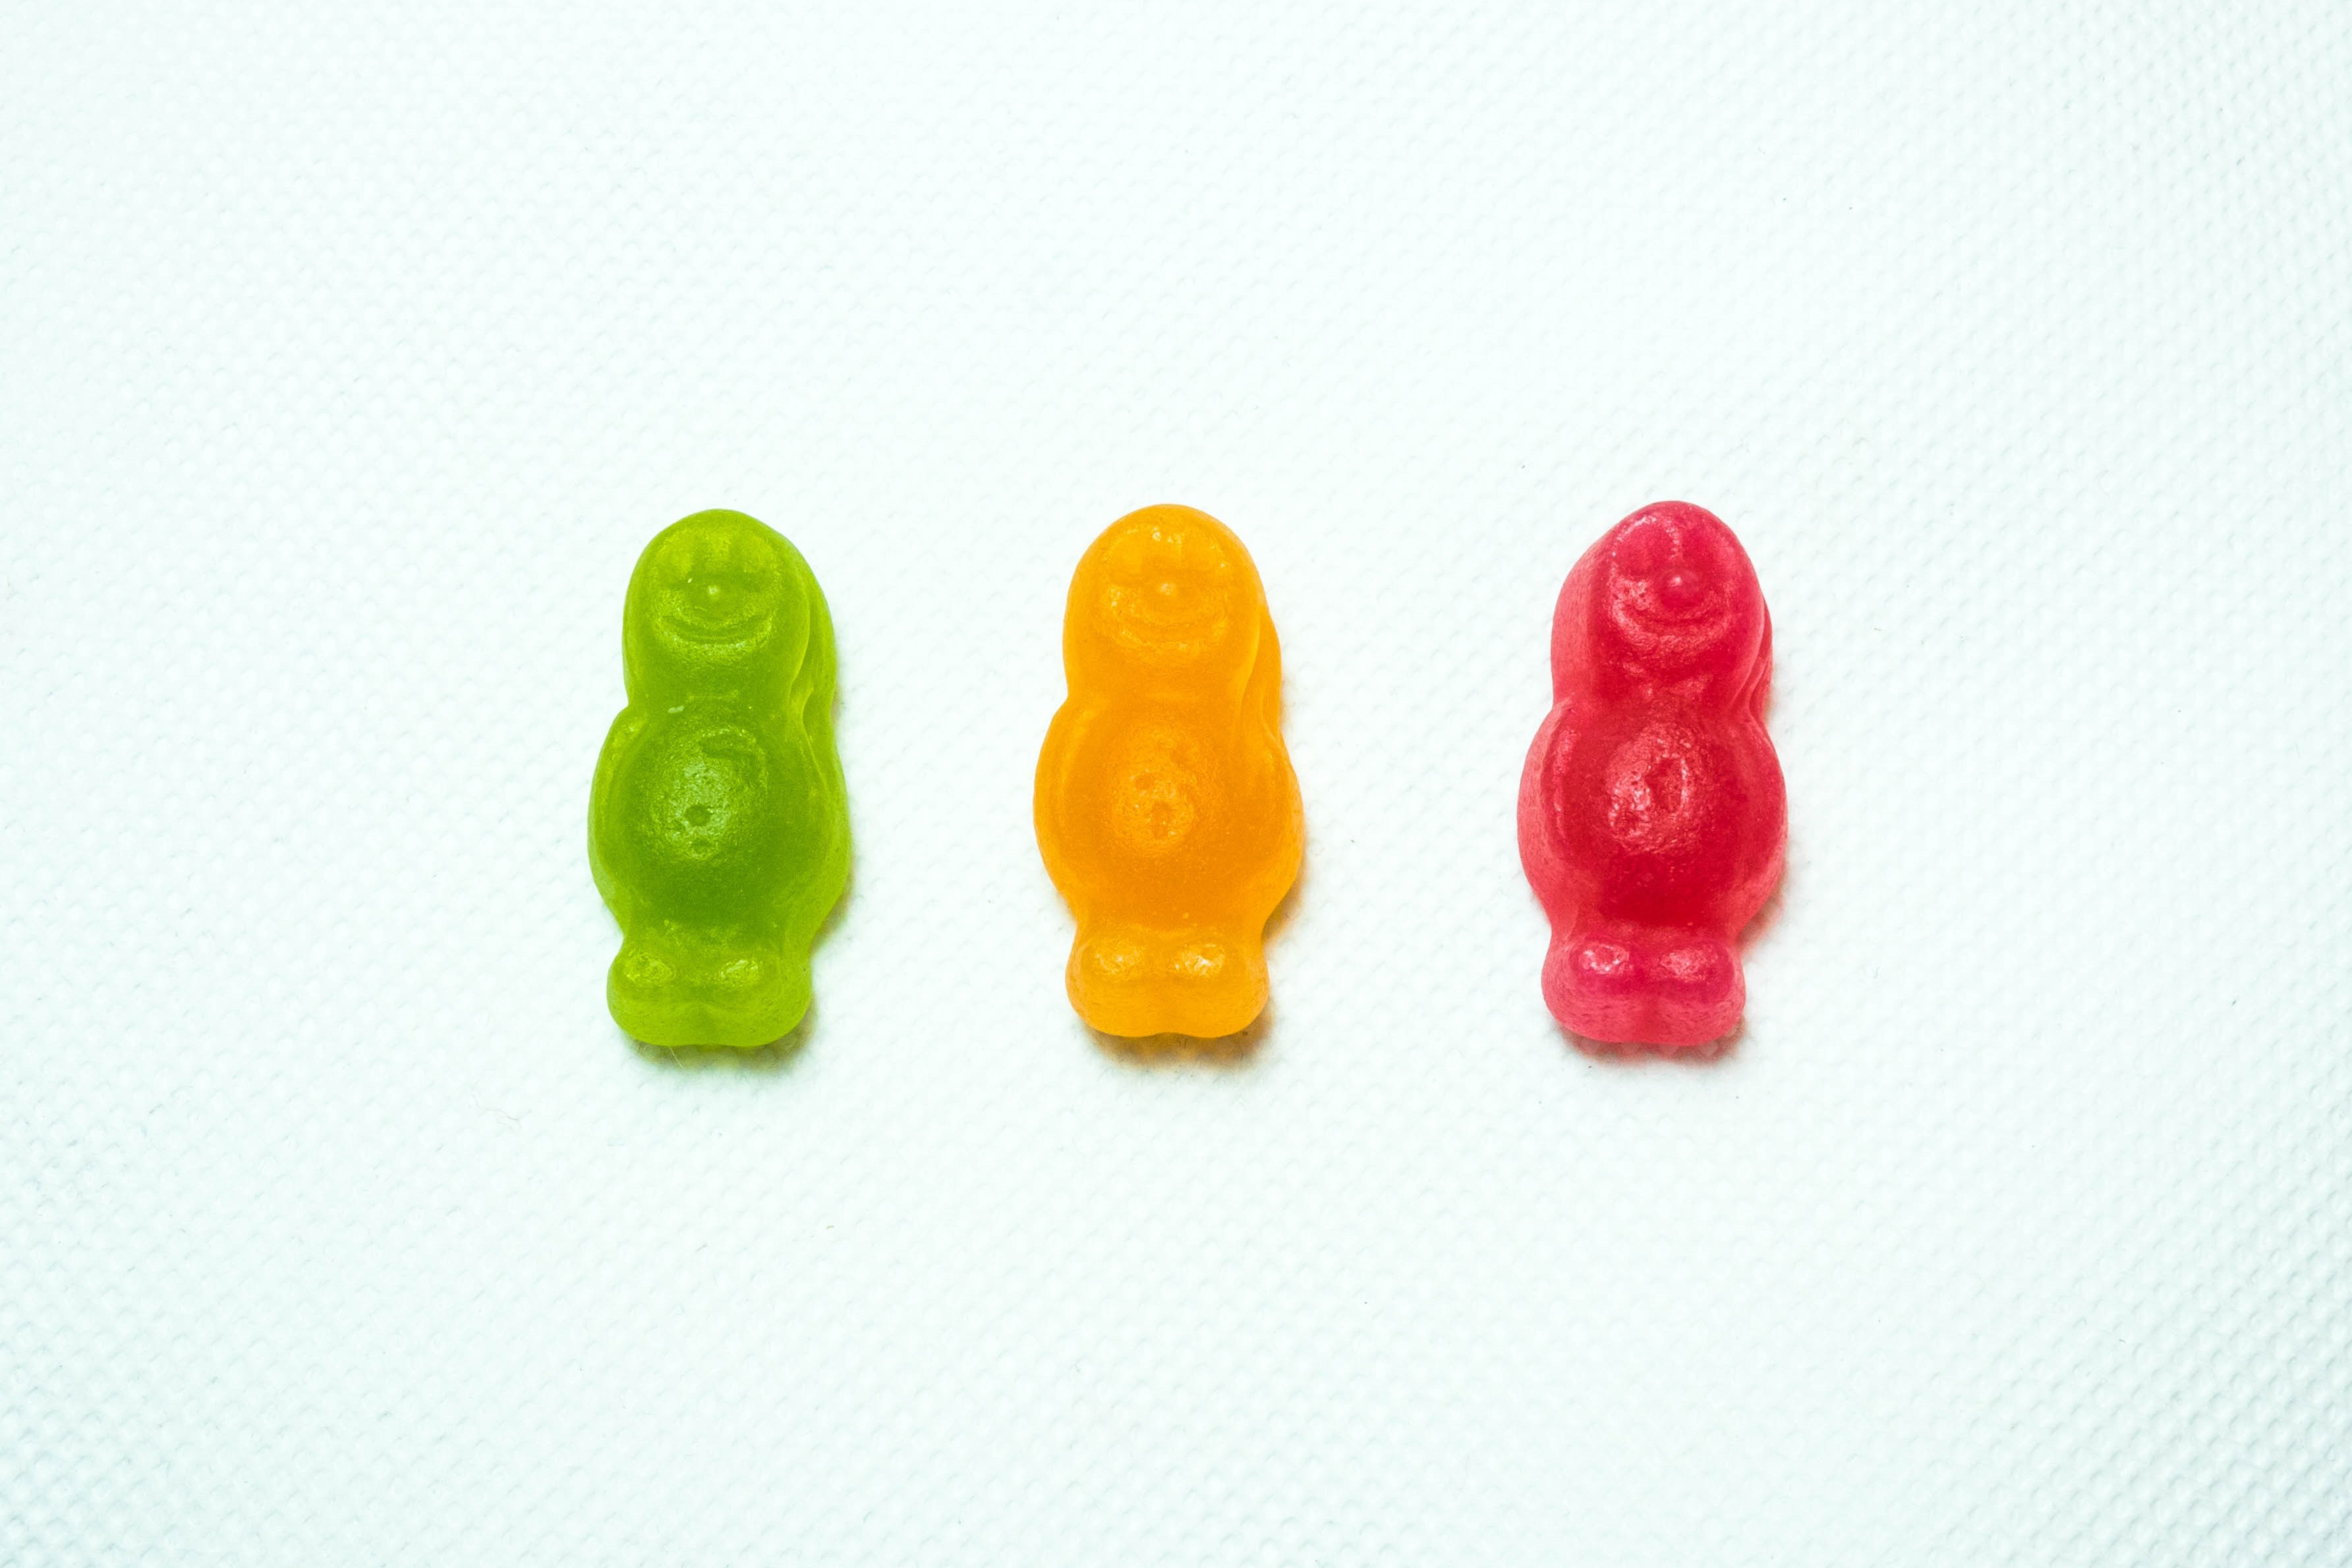
gummy bear, gummi candy, jelly babies, candy, confectionery, food, wine gum